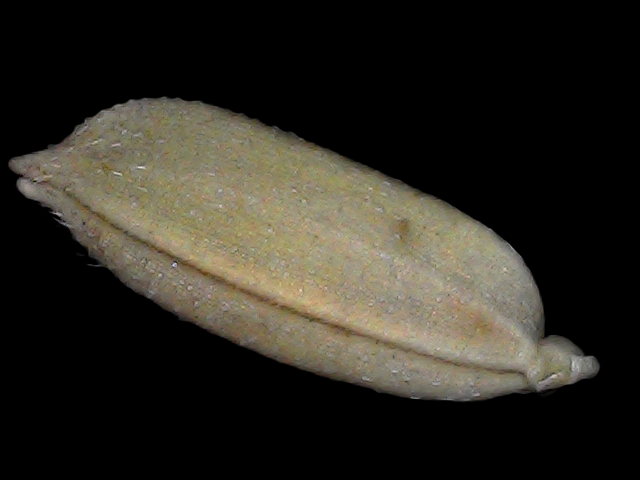
Rice variety: Br22